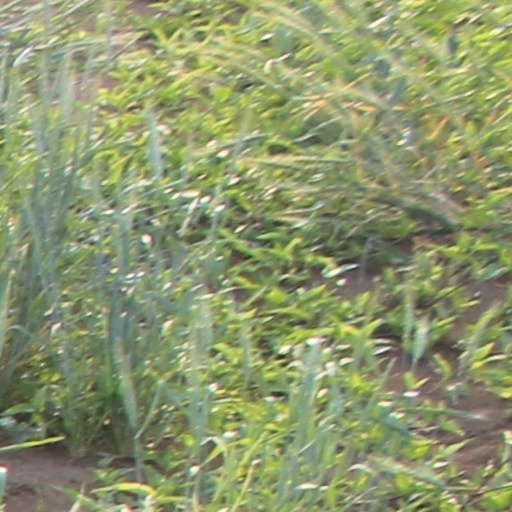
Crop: wheat